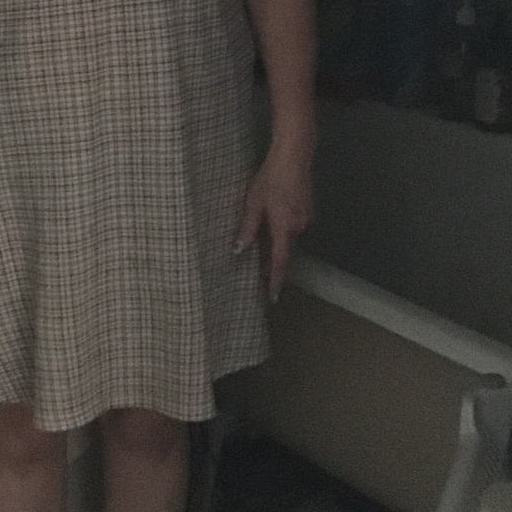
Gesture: no_gesture